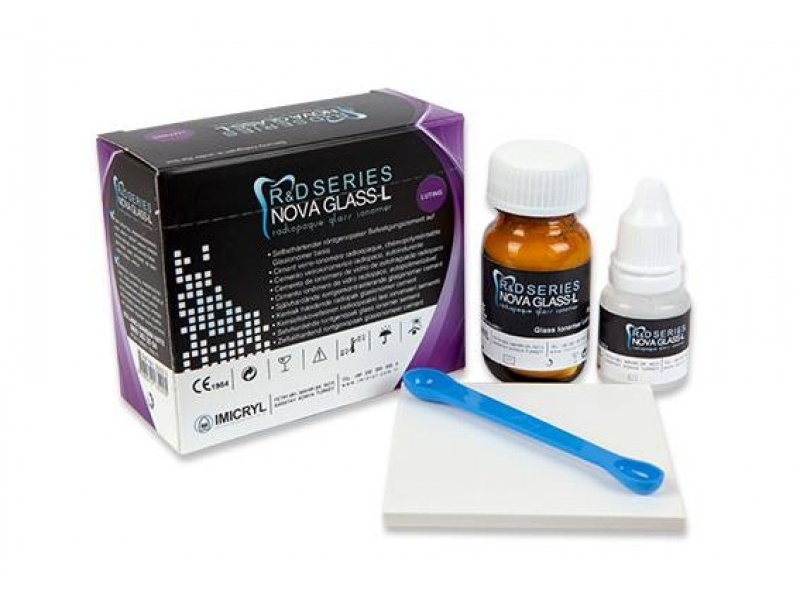
Nova Glass L
Radiopaque glass ionomer luting cement.
Brand: IMICRYL
Category: Business & Industrial > Dentistry > Dental Cement